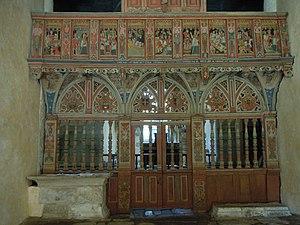
jubé de la chapelle Saint Nicolas, élévation ouest, commune de Priziac, département du Morbihan, France This building is classé au titre des Monuments Historiques. It is indexed in the Base Mérimée, a database of architectural heritage maintained by the French Ministry of Culture,
Cet article recense les monuments historiques français classés en 1922.
Priziac est une commune française, située dans le département du Morbihan en région Bretagne. Elle est rattachée à la communauté de communes de Roi Morvan Communauté.
Dans une église, le jubé est une tribune formant clôture de pierre ou de bois séparant le chœur liturgique de la nef. Il tient son nom du premier mot de la formule latine « jube, domine, benedicere » qu'employait le lecteur avant les leçons de Matines. En Belgique francophone et au Québec, le mot « jubé » est également utilisé pour désigner la tribune d'orgue située dans le fond de la nef.